Hermanus Koekkoek

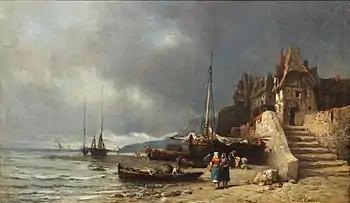
Coastal Scene Under Stormy Skies

He was a member of the famous Koekkoek family of painters; the son of Johannes Hermanus Koekkoek, and brother of the landscape painters, Barend Cornelis, and Marinus Adrianus. His sons, Hermanus (the Younger), Willem, Johannes Hermanus Barend, and , all became painters. He also had three daughters.